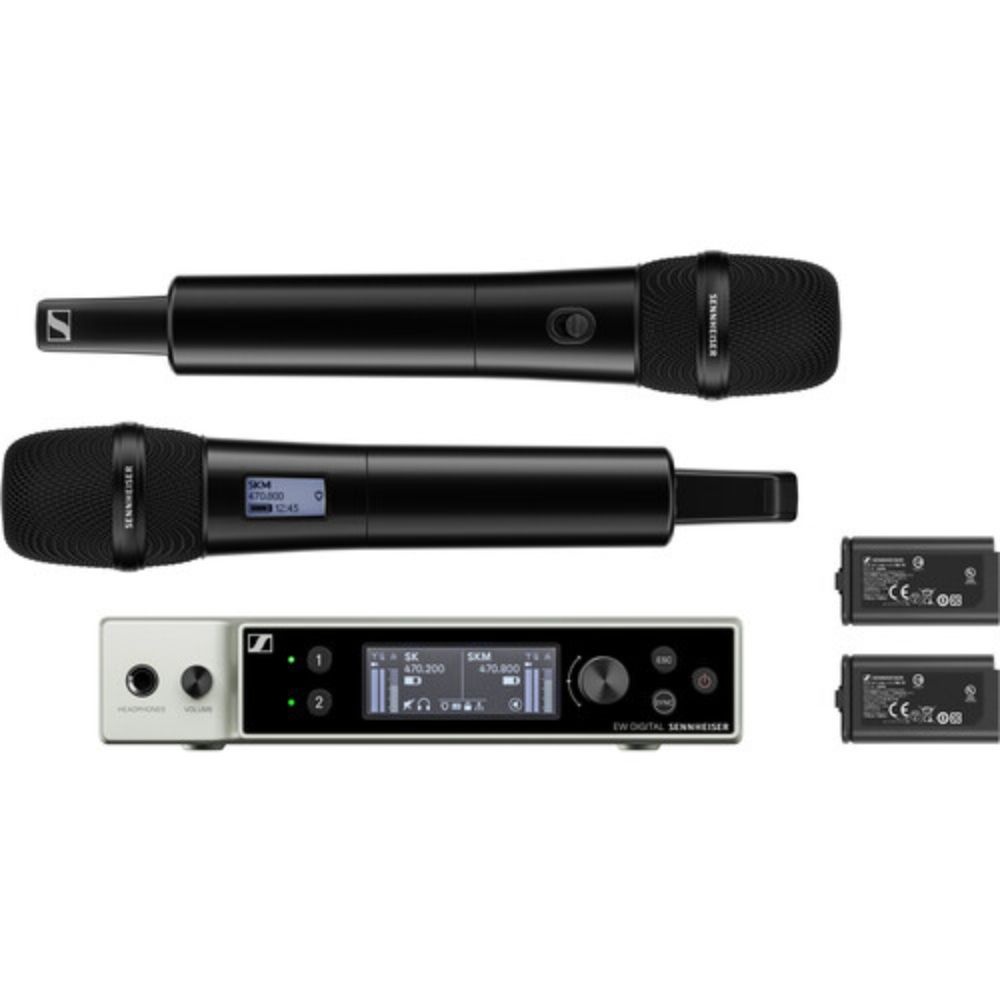
Sennheiser EW-DX 835-S SET Dual-Channel Digital Wireless System with Two Handheld Mics & MMD 835 Capsules (Q1-9: 470 to 550 MHz)
Rigorously engineered to meet the needs of demanding professionals working in business and educational settings, houses of worship, or on stage, the Sennheiser EW-DX 835-S SET is a dual-channel digital UHF wireless system with an impressive feature set designed to simplify your workflow while delivering uncompromising audio quality. This configuration includes a dual-channel, 1/2-rack receiver and two handheld transmitter/mics with mute switch and MMD 835 cardioid capsules. With a remarkable 134 dB dynamic range on the transmitters, the mics can handle just about any input level you throw at them. The wide 80 MHz tuning range, intelligent switching diversity, auto-scan, equidistant tuning grid, and Link Density mode work to provide rock-solid wireless performance and massive channel counts, even in challenging RF environments. Bluetooth capabilities allow you to remotely sync components and change settings from your phone using the Smart Assist app, while Sennheiser's Control Cockpit and Wireless Systems Manager software provide computer-based control for more extensive networked setups. The EW-DX is backward-compatible with EW-D components. Box Contains Sennheiser EW-DX 835-S SET Dual-Channel Digital Wireless System with Two Handheld Mics & MMD 835 Capsules (Q1-9: 470 to 550 MHz) Sennheiser EW-DX EM 2 Two-Channel Digital Rackmount Receiver (Q1-9: 470 to 550 MHz) 2 x Sennheiser EW-DX SKM-S Digital Wireless Handheld Transmitter with Mute Switch, No Mic Capsule (Q1-9: 470 to 550 MHz) 2 x Sennheiser MMD 835 Cardioid Dynamic Capsule for Handheld Transmitters (Black) 2 x Sennheiser MZQ 1 Clip for SKM Wireless Handheld Microphones 2 x Sennheiser BA 70 Rechargeable Battery Pack for EW-D Bodypack and Handheld Transmitters 2 x Rod Antenna GA 3 Rackmount Set 4 x Rubber Feet Sennheiser NT 12-5 CW+ Universal Power Supply for EW-D EM Wireless Receiver
Brand: Sennheiser
Category: Electronics > Audio > Stage Equipment > Wireless Transmitters